Christian d'Oriola

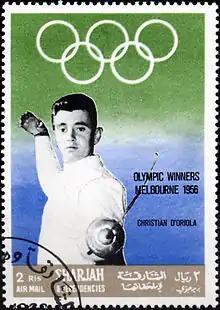
D'Oriola on a 1968 stamp of Sharjah (United Arab Emirates)

Christian d'Oriola (3 October 1928 – 29 October 2007) was a French fencer. He was a cousin of the Olympic equestrian Pierre Jonquères d'Oriola.